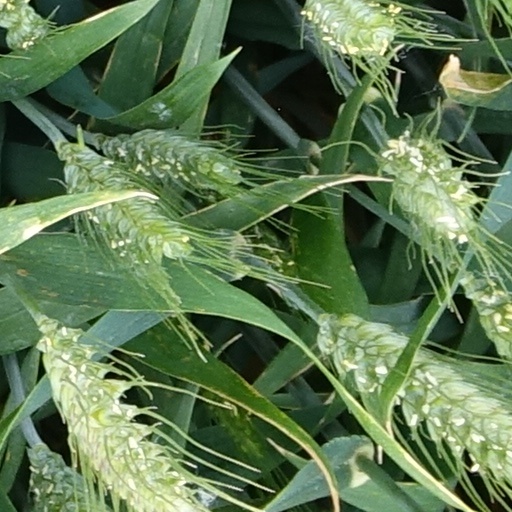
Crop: wheat